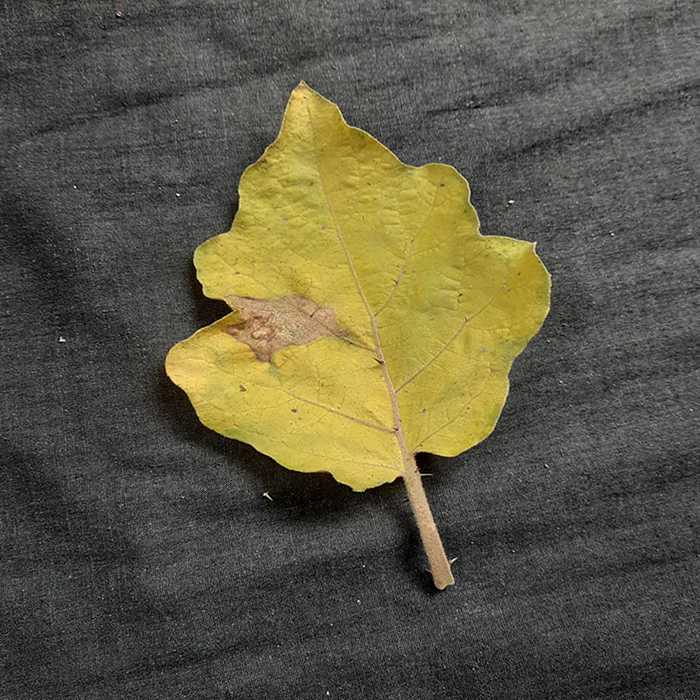
Plant: Eggplant
Label: Eggplant verticillium wilt